Super Bowl LIV

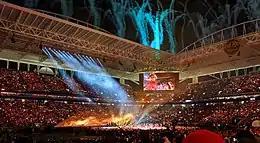
Shakira performing Whenever, Wherever during the halftime show.

Super Bowl LIV was televised by Fox, per the three-year rotation between CBS, Fox and NBC, the NFL's three network broadcast partners. The broadcast team for Fox consisted of Joe Buck on play-by-play and Troy Aikman on color commentary in their sixth and final Super Bowl together on Fox before their departures to ESPN in 2022. Buck's father Jack had announced the Chiefs' Super Bowl win 50 years prior for CBS Sports.